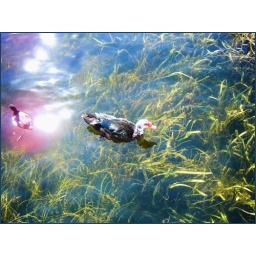
ducks in the lake